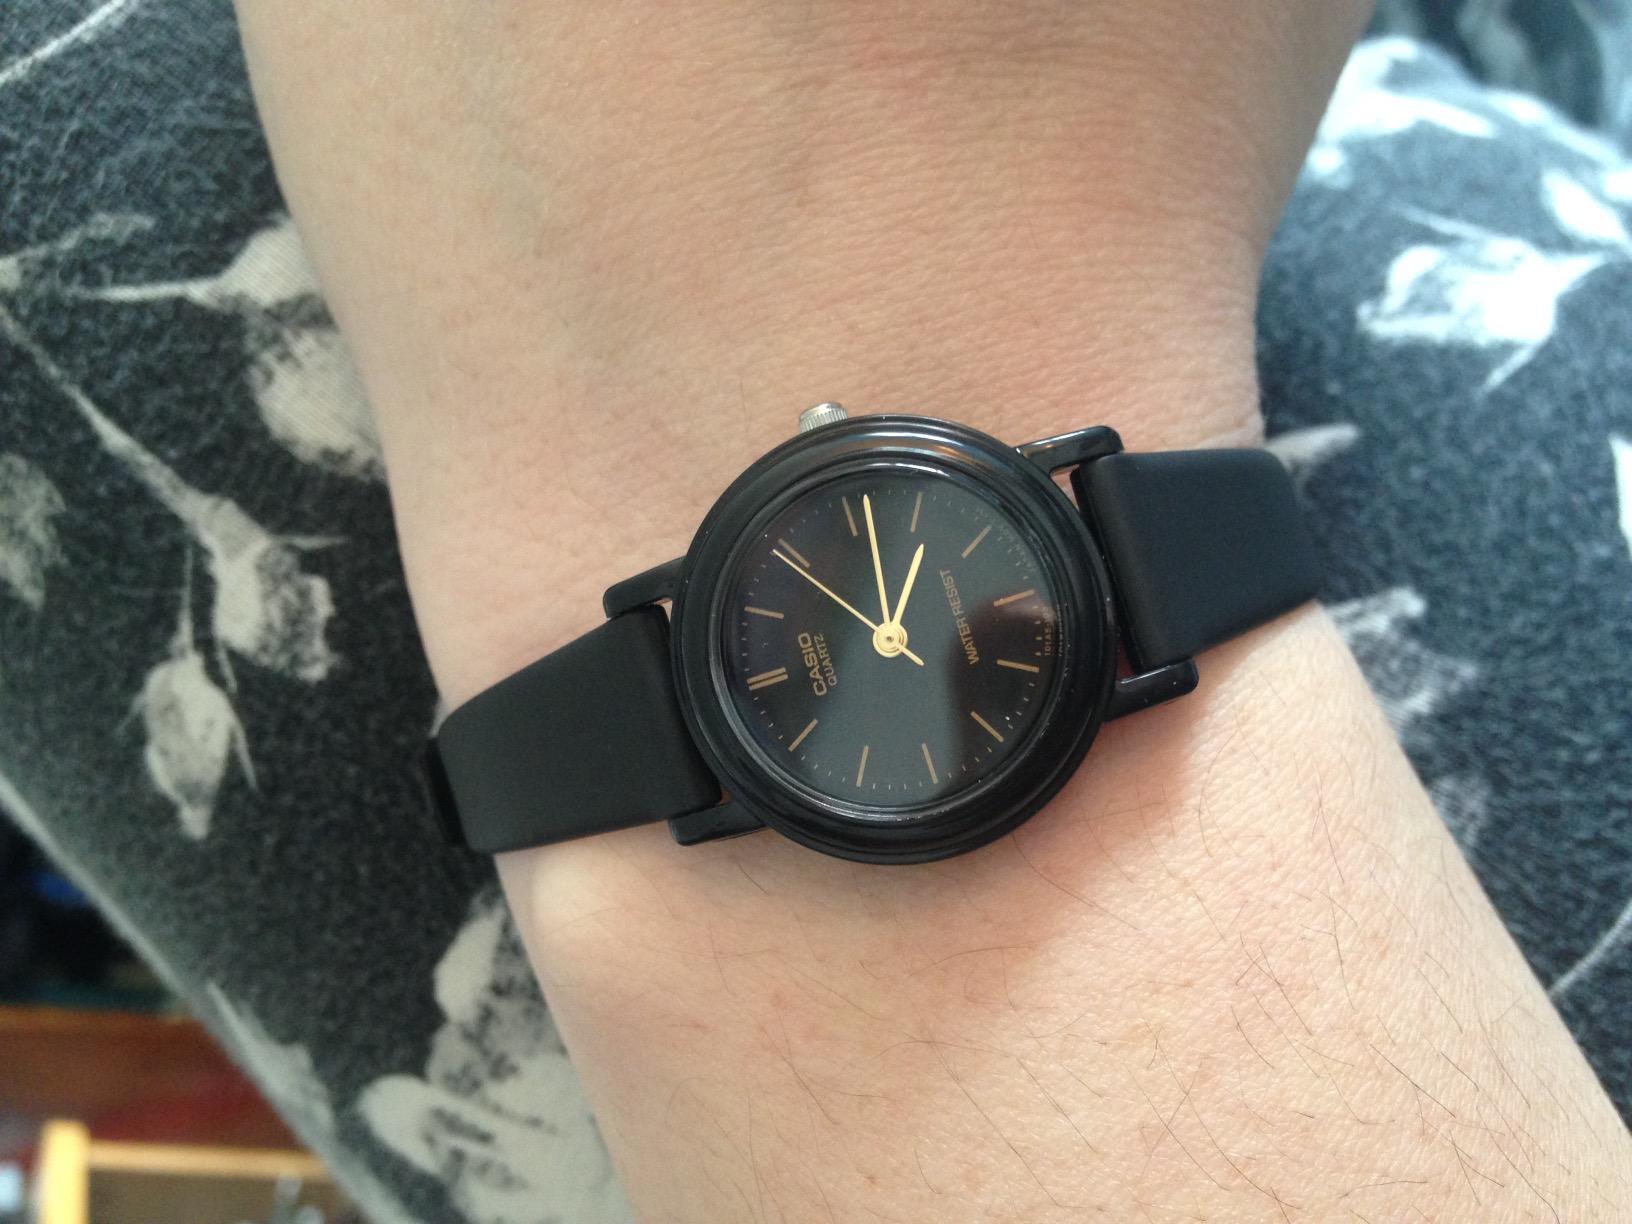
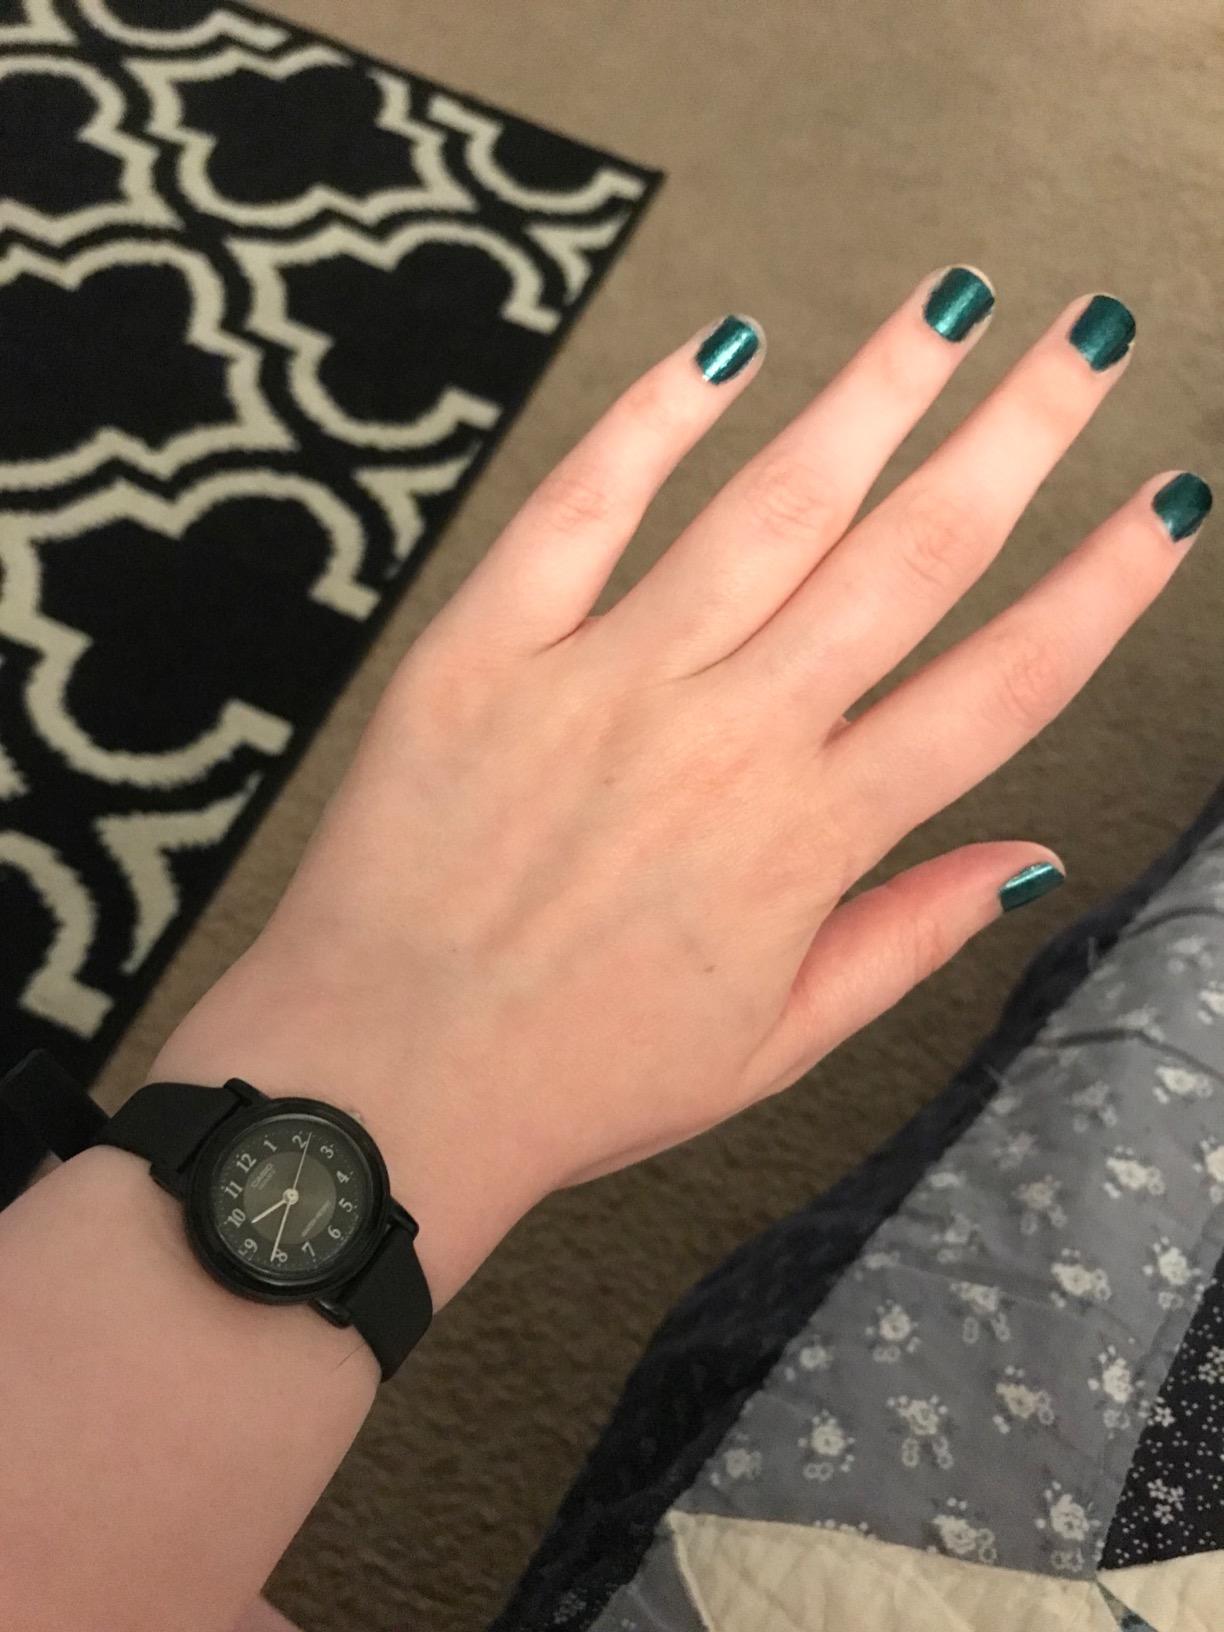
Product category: accessories_watch
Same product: no